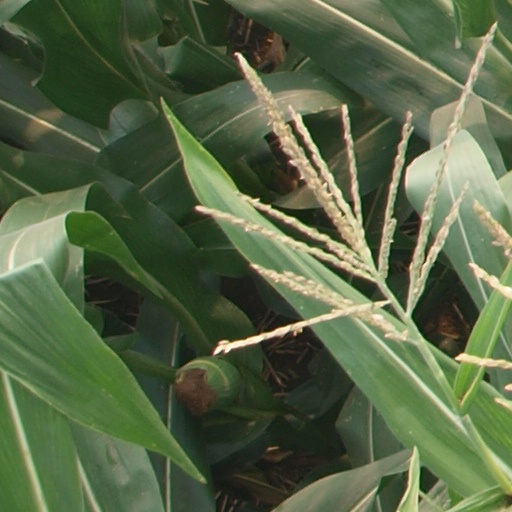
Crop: maize; corn